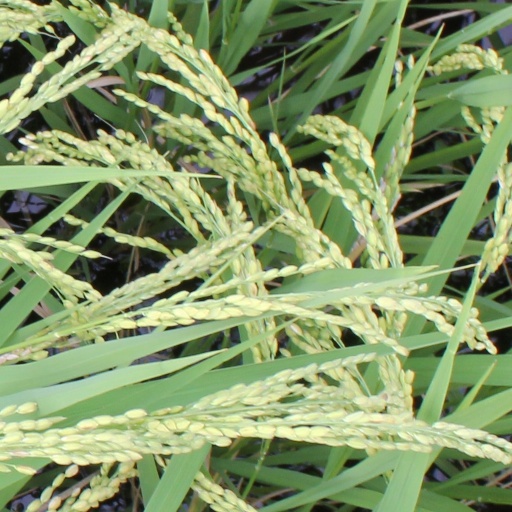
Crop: rice